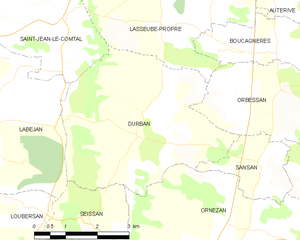
Durban est une commune française située dans le département du Gers, en région Occitanie.